South Downtown, Warsaw

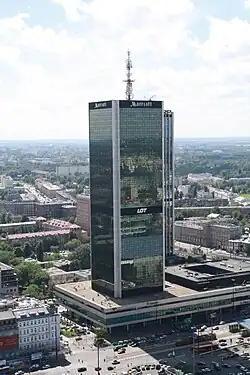
The LIM Center, which was the second tallest skyscraper in Warsaw from 1989 to 1998.

In 1910, at the Mokotów War Field was also established the Mokotów Aerodrome by the Awiata Warsaw Aviation Association. It was the first aerodrome in the city. Until the outbreak of the First World War, it was a popular civil and sports airfield. Following the beginning of the war in 1915, it began being used by the Imperial Russian Air Service, which stationed six fighter planes there to defend the city. In August of the same year, the aerodrome was captured and used by the German Air Combat Forces. The infrastructure was updated and expanded, and there were constructed 21 hangars, including for the Parseval airships. After the end of the war, and establishment of the independent Second Polish Republic, in 1919, the aerodrome became a base for growing military and civilian aviation industry. Since 1920, there were chartered international passenger flights, and in 1929, it became the headquarters of then-established national LOT Polish Airlines. It was also a venue for numerous air shows, parades, and international aviation tournaments. In 1934, the passenger traffic was moved to the Warsaw Chopin Airport in Okęcie.